Struggle in the Pier

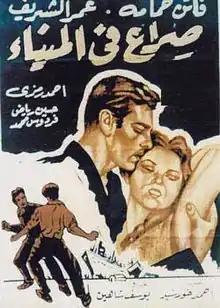
"Sira` Fi al-Mina" poster

Sira` Fi al-Mina (but also titled Dark Waters in later releases) is a 1956 Egyptian romance/crime/drama film directed by the acclaimed Egyptian film director Youssef Chahine. It starred Omar Sharif, Ahmed Ramzy, and Faten Hamama.